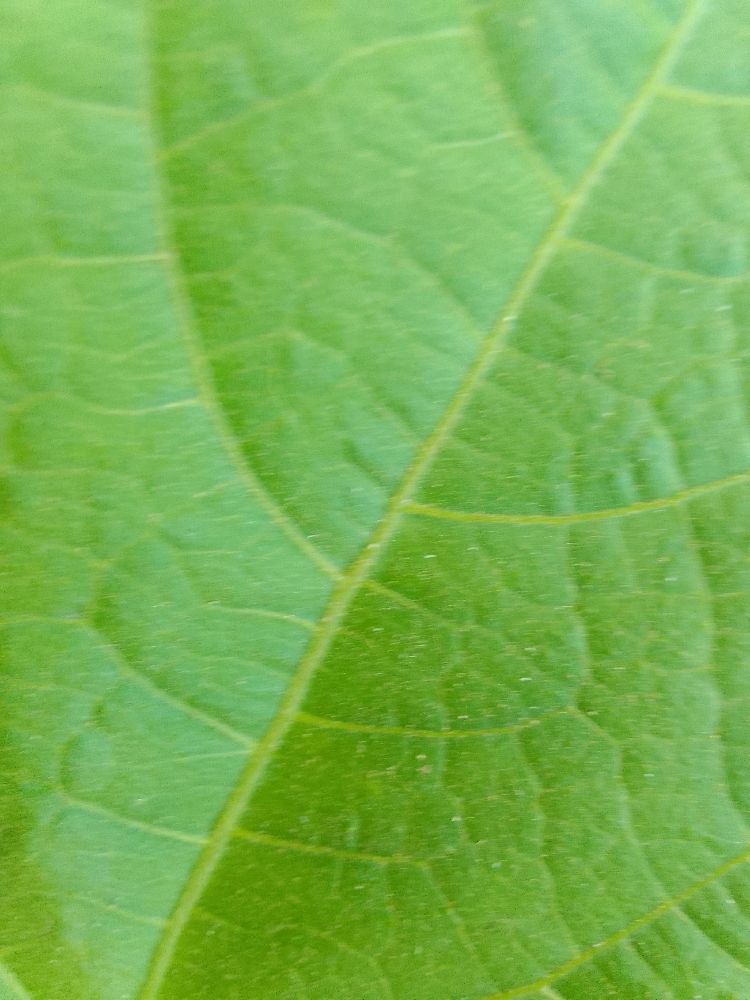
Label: healthy